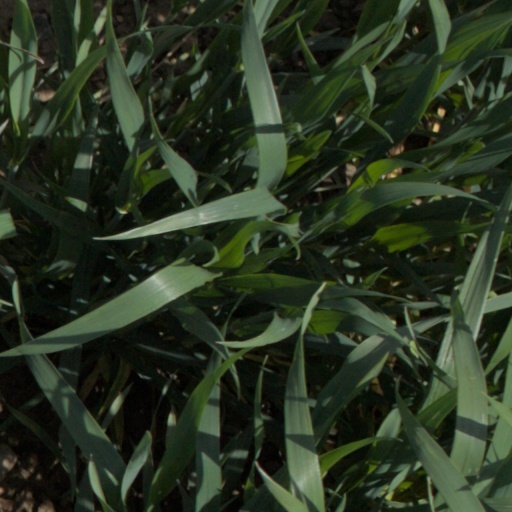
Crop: wheat